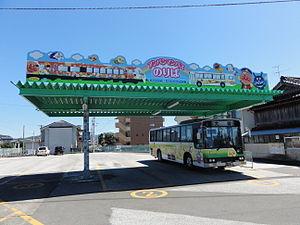
Anpanman est un kodomo manga de Takashi Yanase, publié par l'éditeur Froebel-Kan entre 1973 et la mort de l'auteur, en 2013.